Political career of John C. Breckinridge

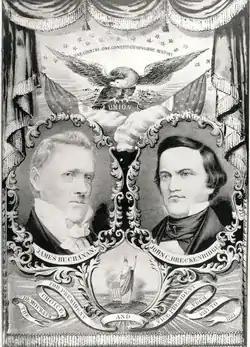
A campaign poster for Buchanan and Breckinridge

Pierce was unable to secure the nomination at the national convention, so Breckinridge switched his support to Stephen Douglas, but the combination of Pierce and Douglas supporters did not prevent James Buchanan's nomination. After Douglas's floor manager, William Richardson, suggested that nominating Breckinridge for vice president would help Buchanan secure the support of erstwhile Douglas backers in the general election, Louisiana's J. L. Lewis nominated him. Breckinridge declined in deference to Linn Boyd but received 51 votes on the first ballot, behind Mississippi's John A. Quitman with 59, but ahead of third-place Boyd, who garnered 33. On the second ballot, Breckinridge received overwhelming support, and opposition delegates changed their votes to make his nomination unanimous.